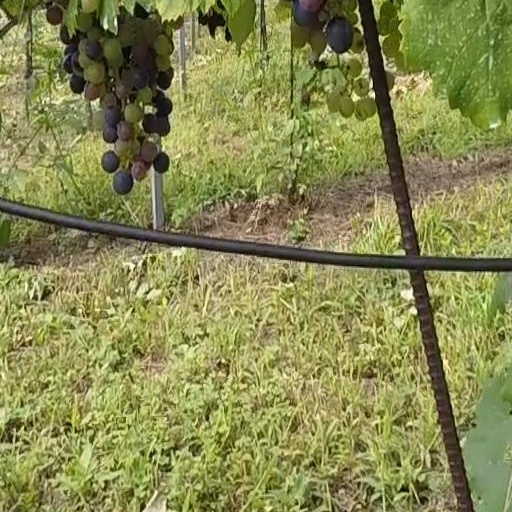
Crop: grape